Dolphins (NRL)

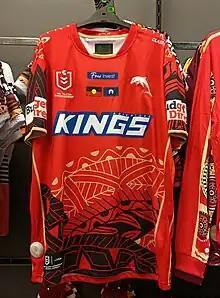
NRL Indigenous Round 12Dolphins jersey 2023 (front view)

On 10 November 2022, the NRL officially released the 2023 fixtures. This included the Dolphins' first NRL match, against the Sydney Roosters on 5 March 2023 at Suncorp Stadium, Brisbane to honour rugby league Immortal Arthur (Artie) Beetson, a former player and coach of both the Redcliffe Dolphins and the Roosters. The Dolphins won 28–18 in front of a crowd of 32,177 fans. Jesse Bromwich captained the side. Hamiso Tabuai-Fidow scored the Dolphins' first points with a try. Subsequent points were added by Mark Nicholls (one try), Connelly Lemuelu (one try) and Jamayne Isaako (two tries and four conversion goals). The Artie Legacy Medal for player of the match was awarded to Felise Kaufusi. Prior to NRL Round 7 2023, the combined leading try-scorers for the Dolphins were Jamayne Isaako and Hamiso Tabuai-Fidow, both on eight tries.